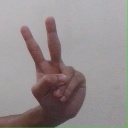
अक्षर: ऐ